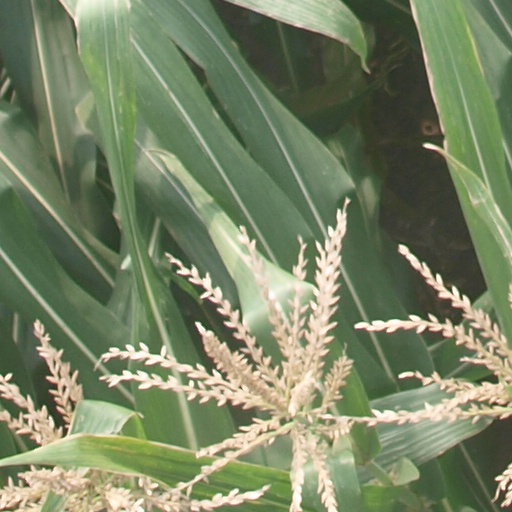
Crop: maize; corn